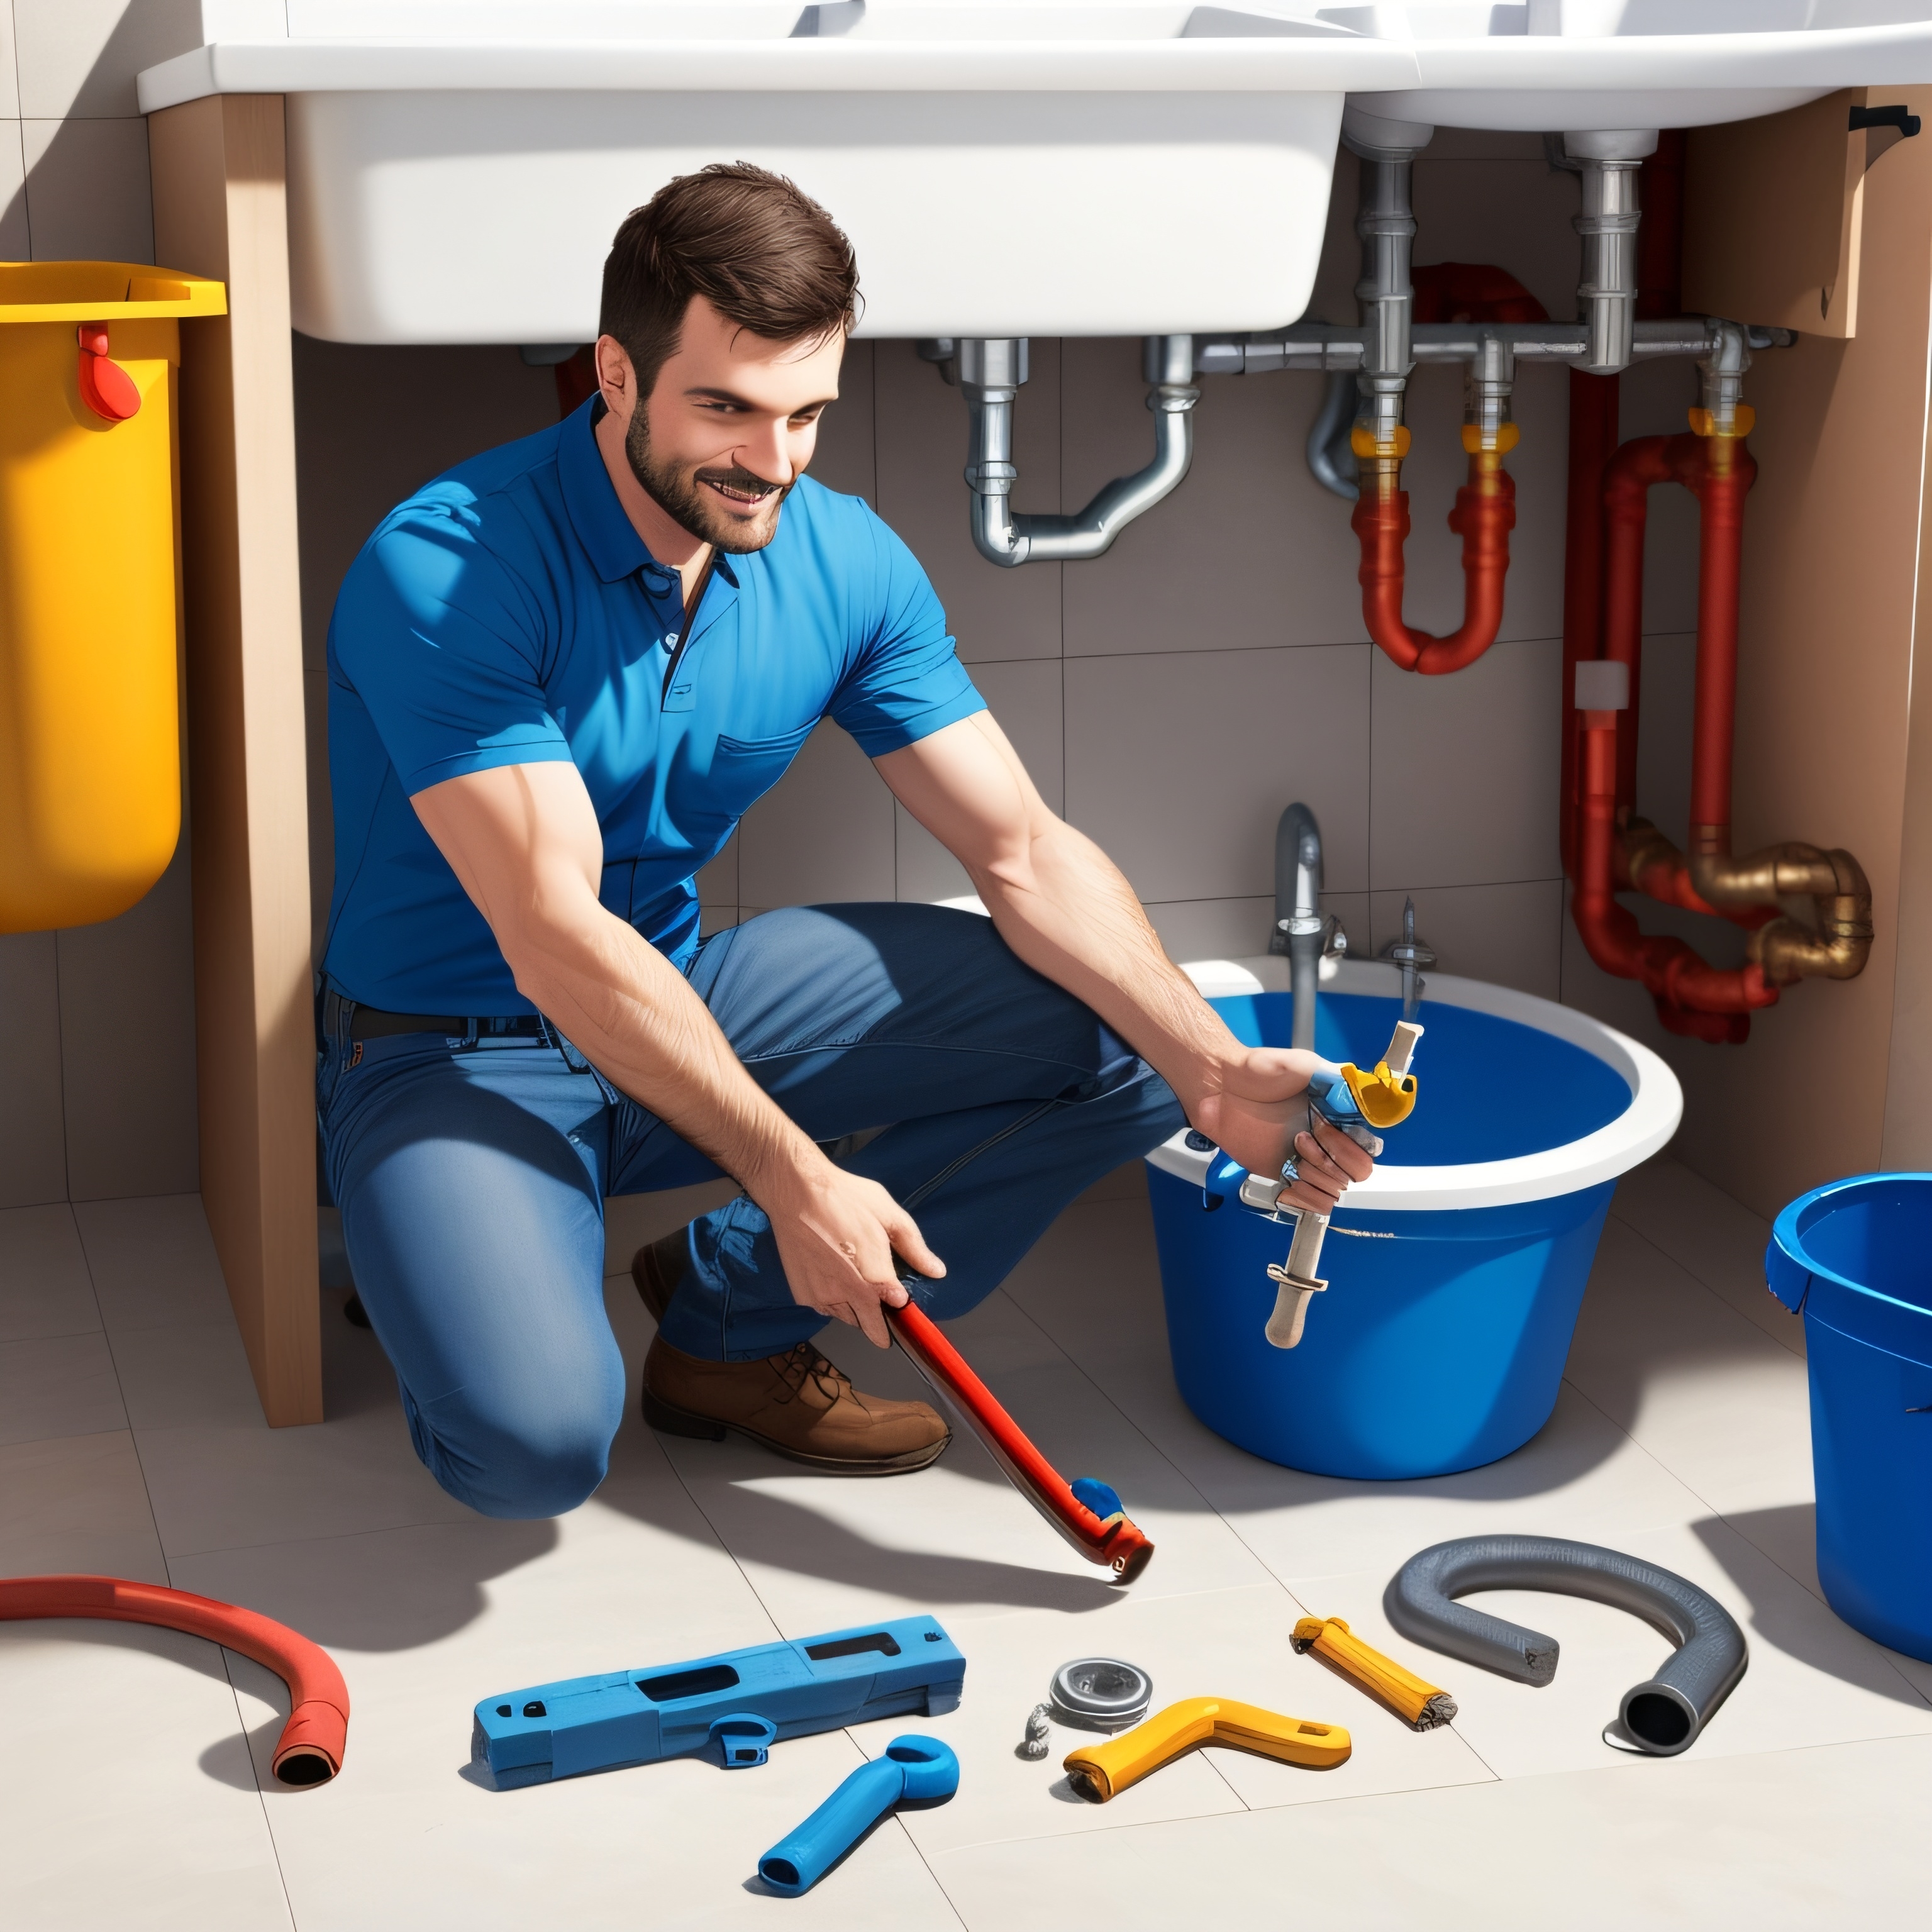
plumber, repair, tools, pipe, plunger, wrench, plumbing, home, worker, service, repairman, handyman, equipment, maintenance, industrial, fix, working, mechanic, blue, yellow, smile, shorts, floor, cleanliness, tool, gas, water, engineering, flooring, electric blue, machine, Household supply, paint, office supplies, t shirt, science, workwear, blue collar worker, cooking, tradesman, job, sunglasses, hand tool